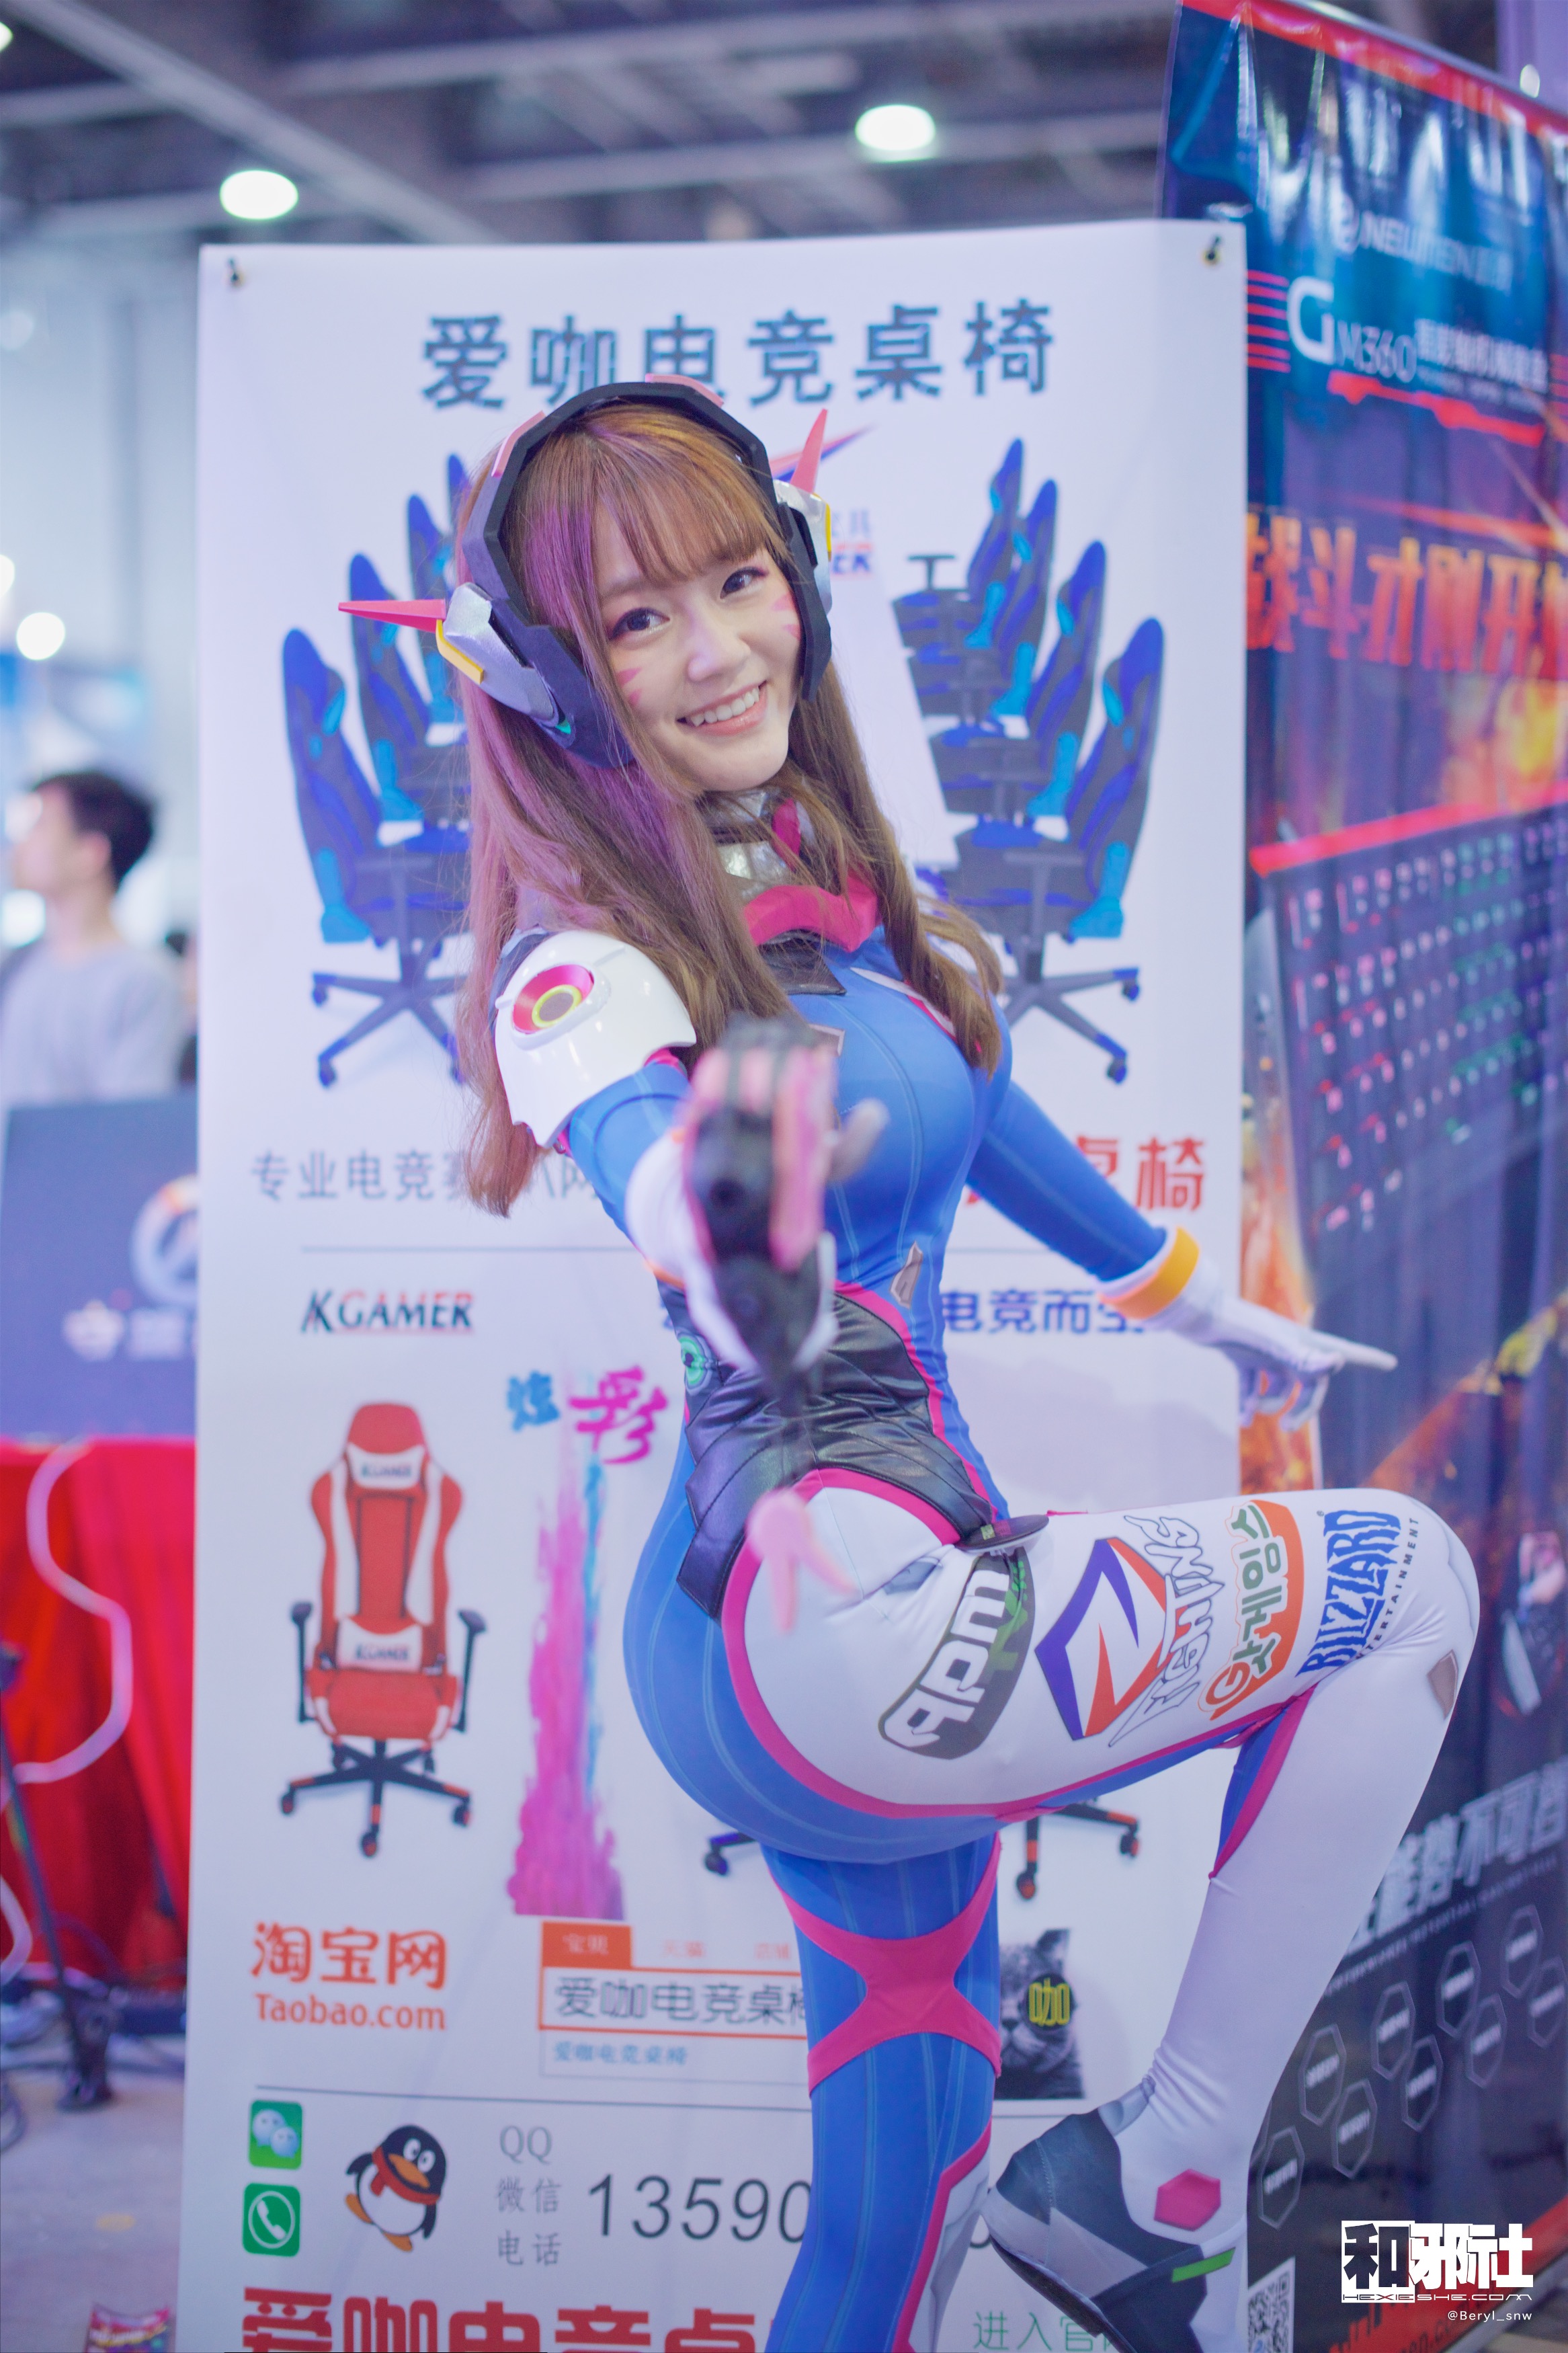
girl, cute, portrait, nikon, face, cosplay, girls, 50mm, japanese, costume, nikond800e, teenage, anime, comic, comiccon, ffacg, teenagegirl, comics